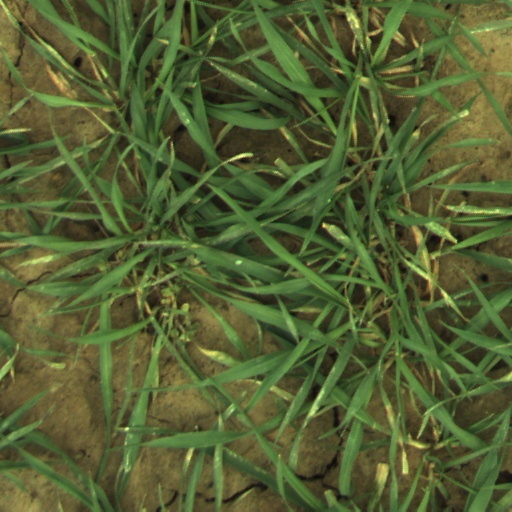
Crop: wheat